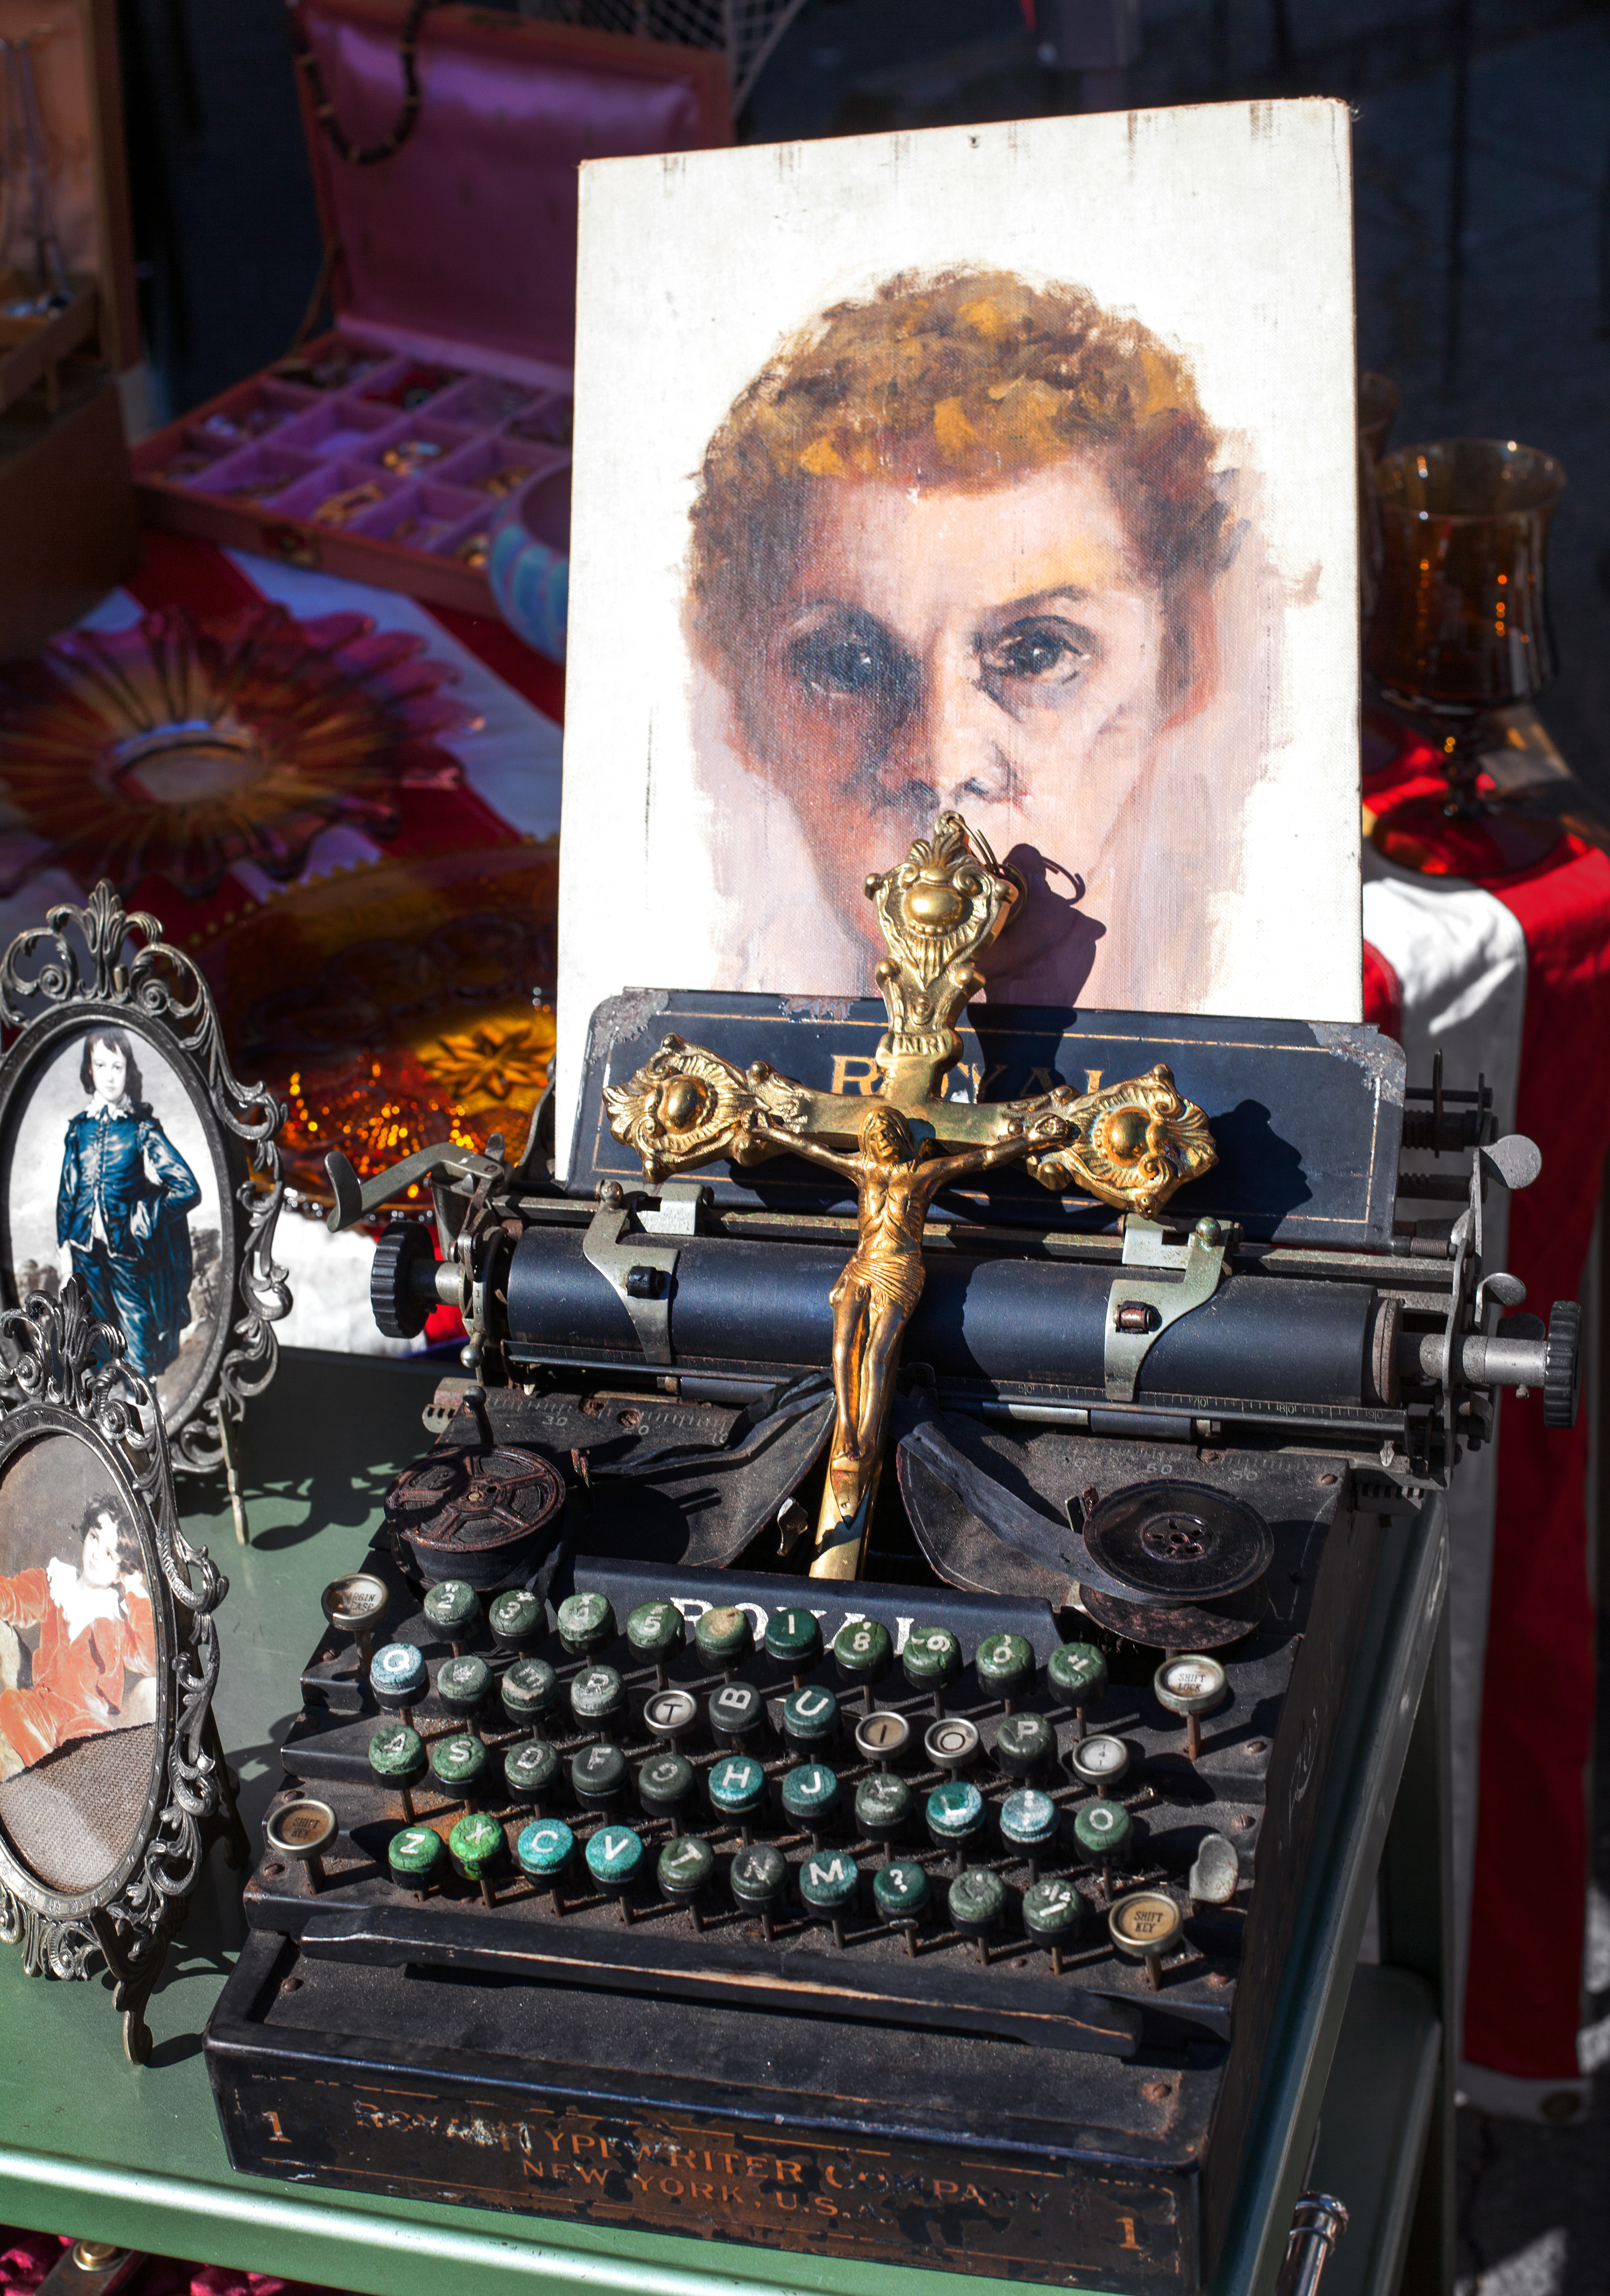
toy